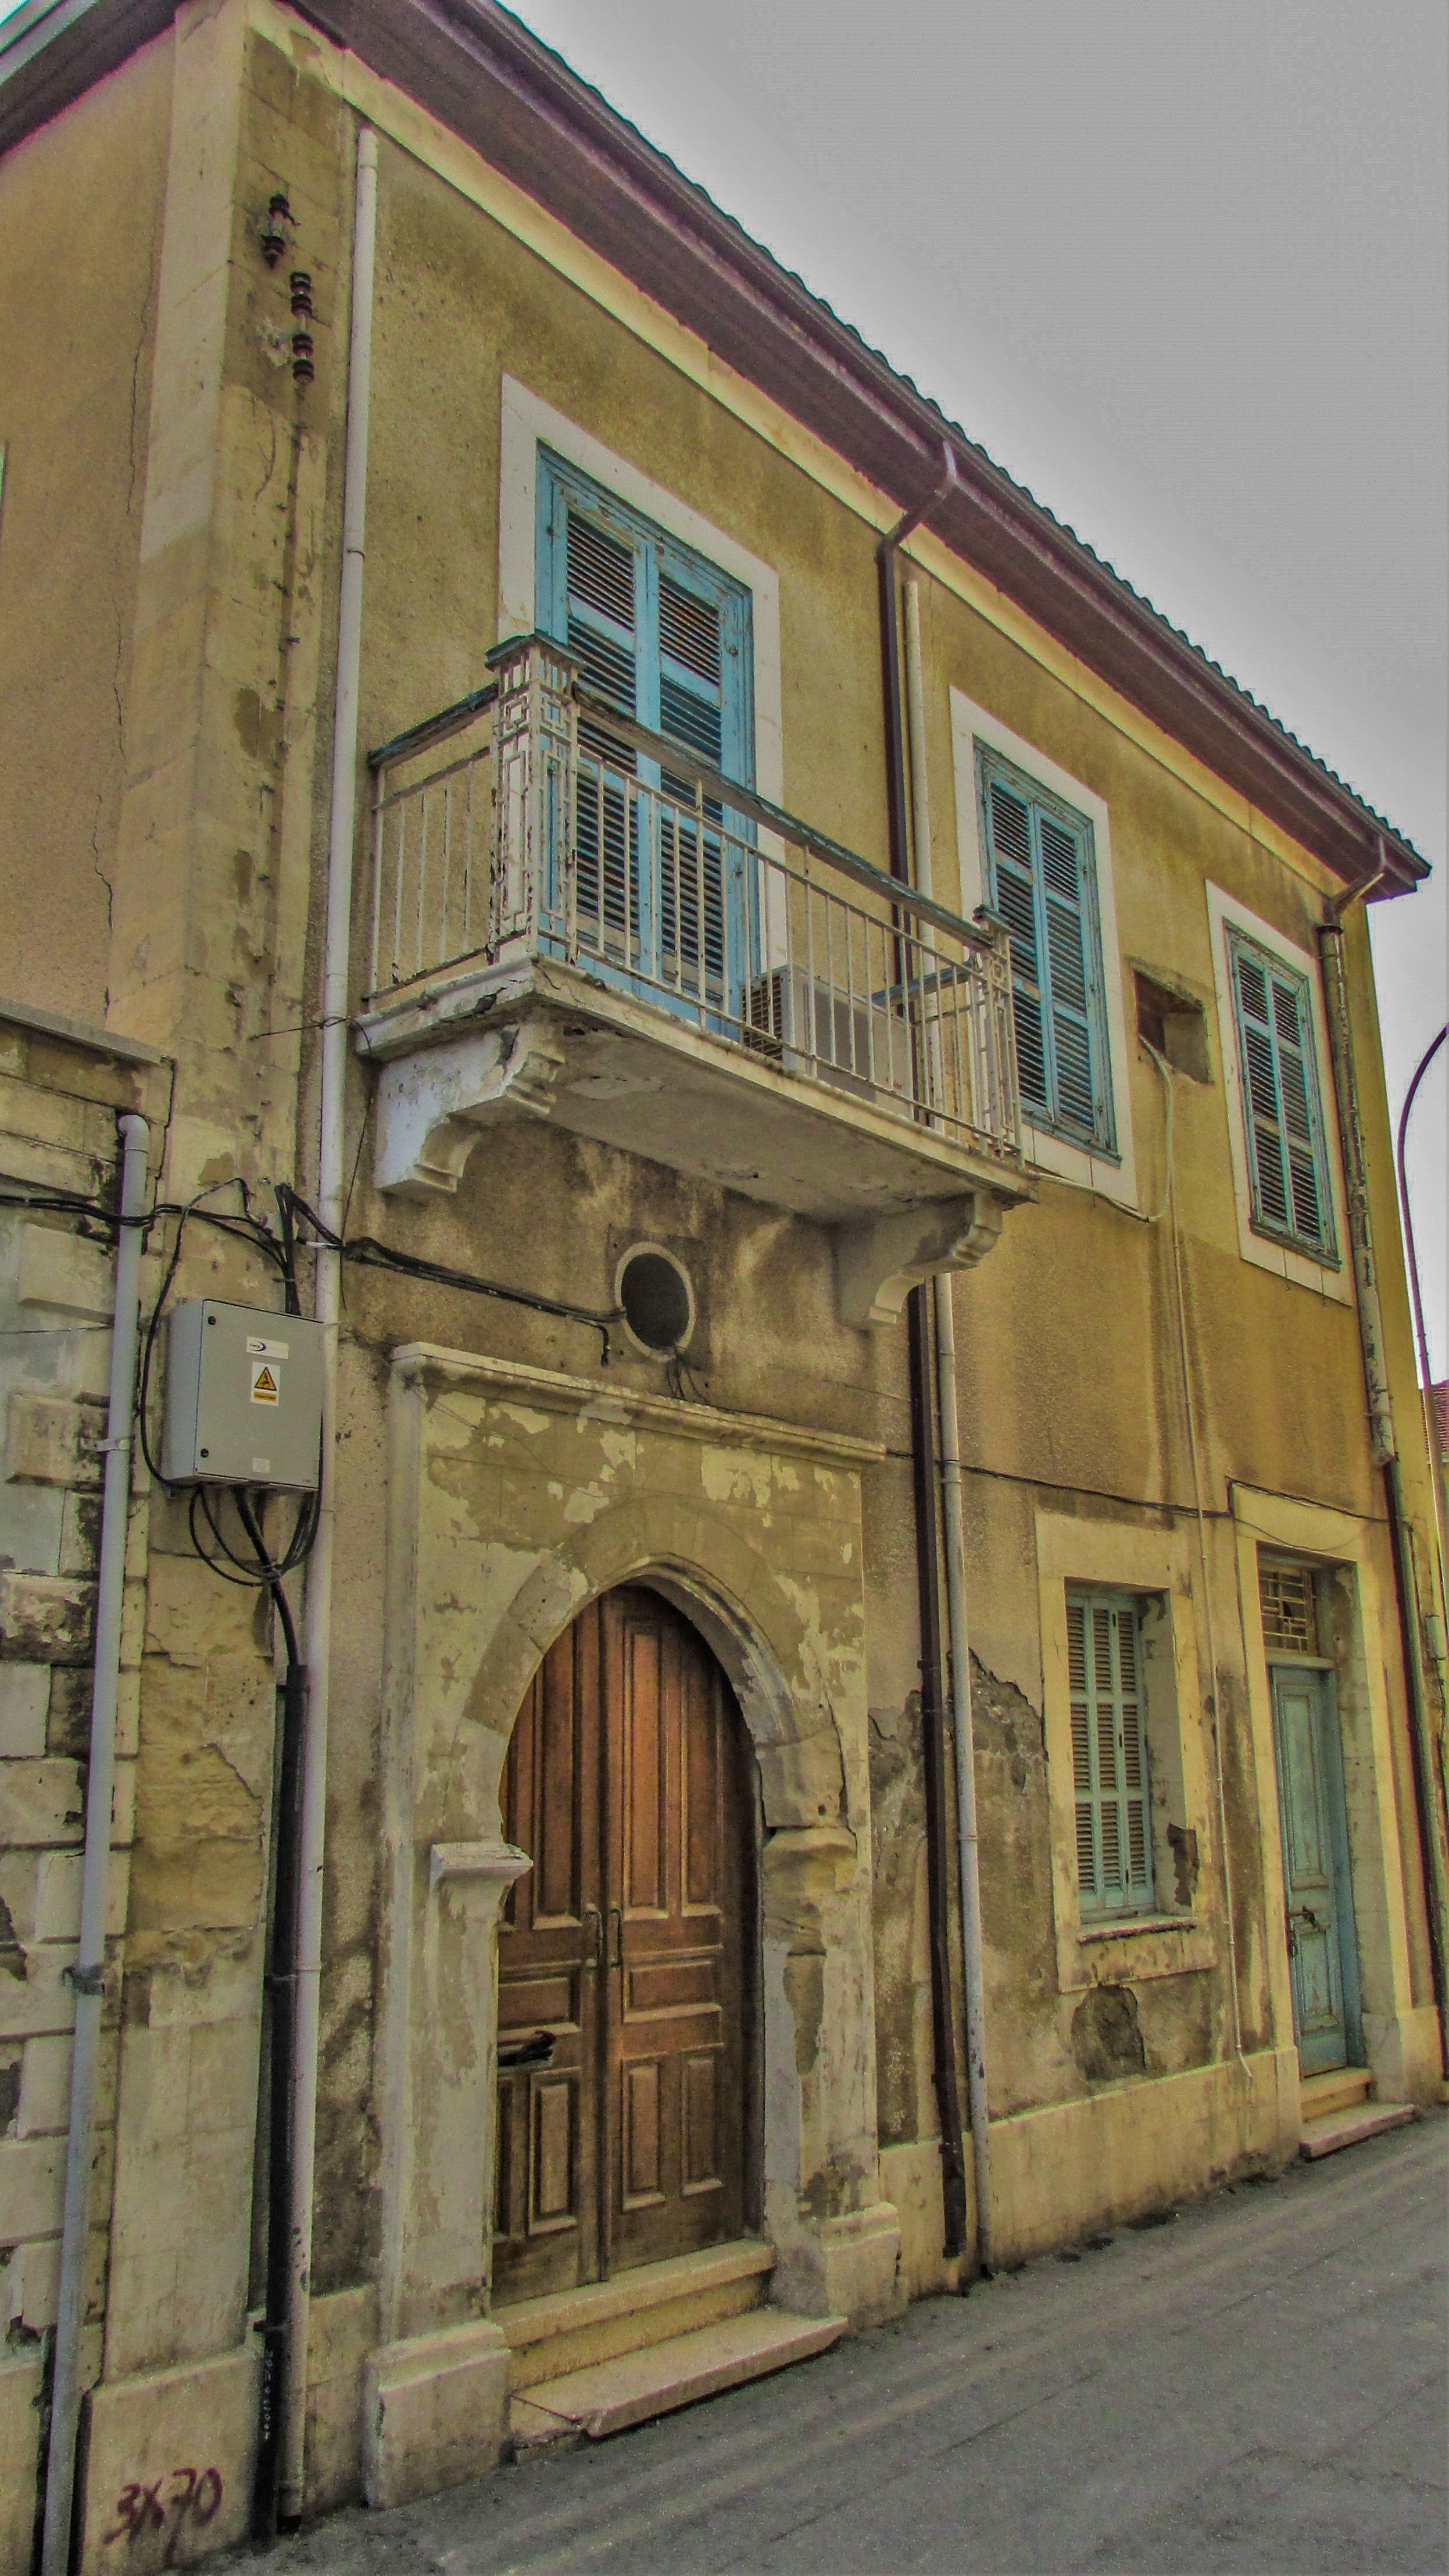
architecture, house, window, town, building, facade, old city, synagogue, history, neoclassic, estate, cyprus, neighbourhood, larnaca, ancient history